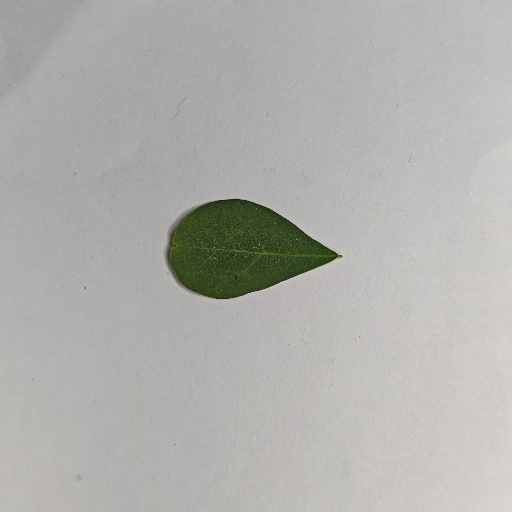
Species: Sojina
Leaf condition: Healthy Leaf